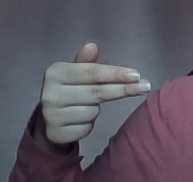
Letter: ghain